Mama Kin (musician)

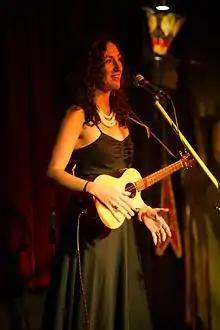
Mama Kin in 2012

Danielle Caruana, known professionally as Mama Kin, is an Australian singer-songwriter. She has released two albums, "Beat and Holler" and "The Magician's Daughter". She lives with her family in Fremantle.